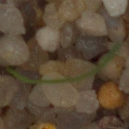
Label: loose_silkybent